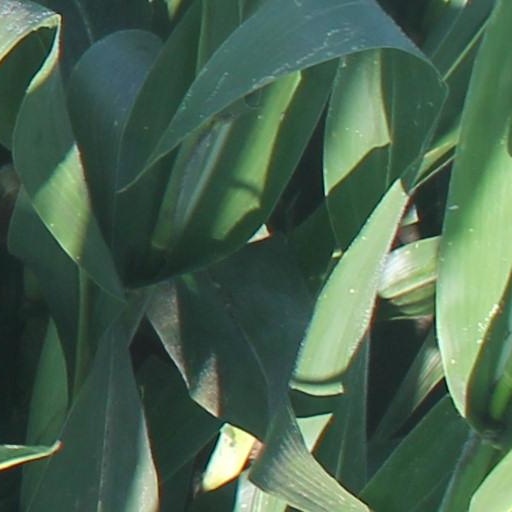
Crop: maize; corn